Killer Pad

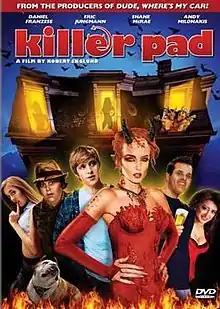

Killer Pad is a 2008 comedy horror film directed by Robert Englund and starring Daniel Franzese, Eric Jungmann and Shane McRae.